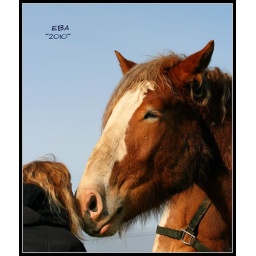
The big girls are moving to their new home in Oregon...a goodbye kiss from a friend.